William Tillyer

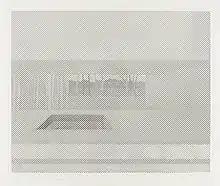
"Mrs Lumsden's", 1971

Encouraged by Tillyer's showing at the Arnolfini Gallery, Jacobson published a further four etchings, the "Dry Lake" suite. In 1971, 26 of his etchings were shown in the new Print Gallery within the Arts Council's Serpentine Gallery in London. Henceforth, with Jacobson marketing them, Tillyer's prints were seen and appreciated more widely. Other artists responded to them with enthusiasm, notably David Hockney, Sam Francis, Roy Lichtenstein, Ed Ruscha and Andy Warhol. From 1972 onwards, Tillyer's work has been shown regularly in group and solo exhibitions around the world.